Life of Christ in art

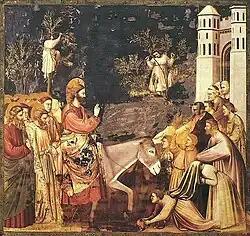
"Entry into Jerusalem" from the large cycle in the Scrovegni Chapel by Giotto, c. 1266.

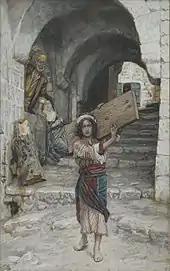
Untypical scene from a large 19th-century cycle by James Tissot

In Byzantine art a fixed group of twelve scenes were often depicted as a set. These are sometimes described as the "Twelve Great Feasts", although three of them are different from the twelve modern Great feasts in the Eastern Orthodox Church. Neither group includes Easter/the Resurrection, which had a unique higher status. The group in art are: Annunciation, Nativity, Presentation, Baptism, Raising of Lazarus, Transfiguration, Entry into Jerusalem, Crucifixion of Jesus, Harrowing of Hell, Ascension, Pentecost, Dormition of the Theotokos (Death of the Virgin).